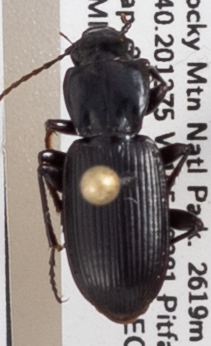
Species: Pterostichus protractus
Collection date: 2022-06-21
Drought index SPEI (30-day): -0.244
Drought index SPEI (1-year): -1.118
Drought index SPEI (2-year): -1.19